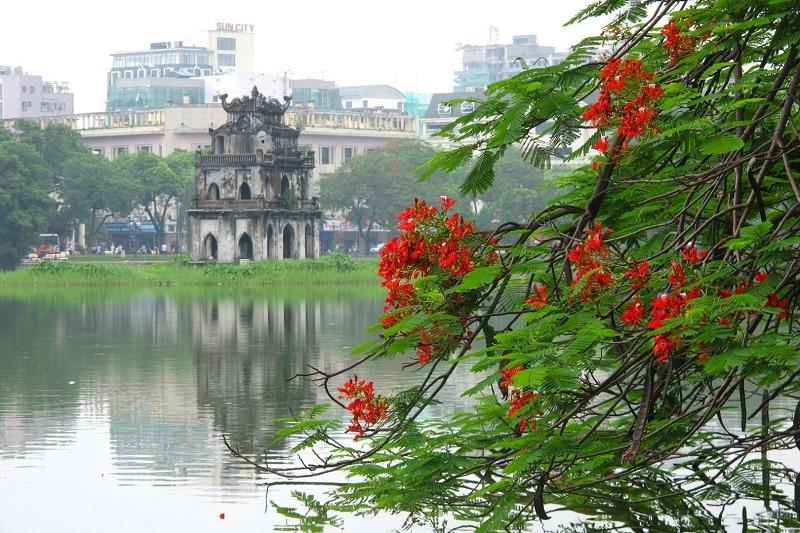
tòa tháp nằm giữa hồ này có tên gọi là tháp rùa